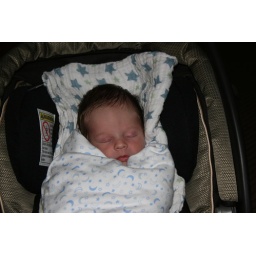
Sleeping in the car seat